Sari

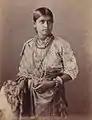
Kandyan Sinhalese lady wearing a traditional Kandyan sari

Because of the harsh extremes in temperature on the Indian subcontinent, the sari fills a practical role as well as a decorative one. It is not only warming in winter and cooling in summer, but its loose-fitting tailoring is preferred by women who must be free to move as their duties require. For this reason, it is the uniform of Biman Bangladesh Airlines and Air India uniform for air hostesses. An air hostess-style sari is draped in similar manner to a traditional sari, but most of the pleats are pinned to keep them in place. Bangladeshi female newsreaders and anchors also drape their sari in this particular style.